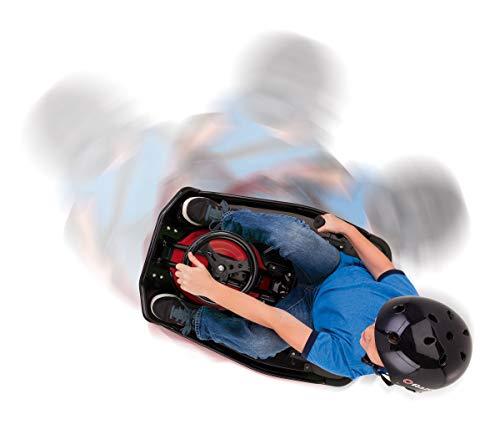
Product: Razor 25143494 Crazy Cart DLX, One Size
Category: Toys & Games | Tricycles, Scooters & Wagons | Ride-On Toys & Accessories
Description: Revolutionary drive system allows the crazy cart to drive forward, reverse, sideways diagonally, and everything in between.
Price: $399.99